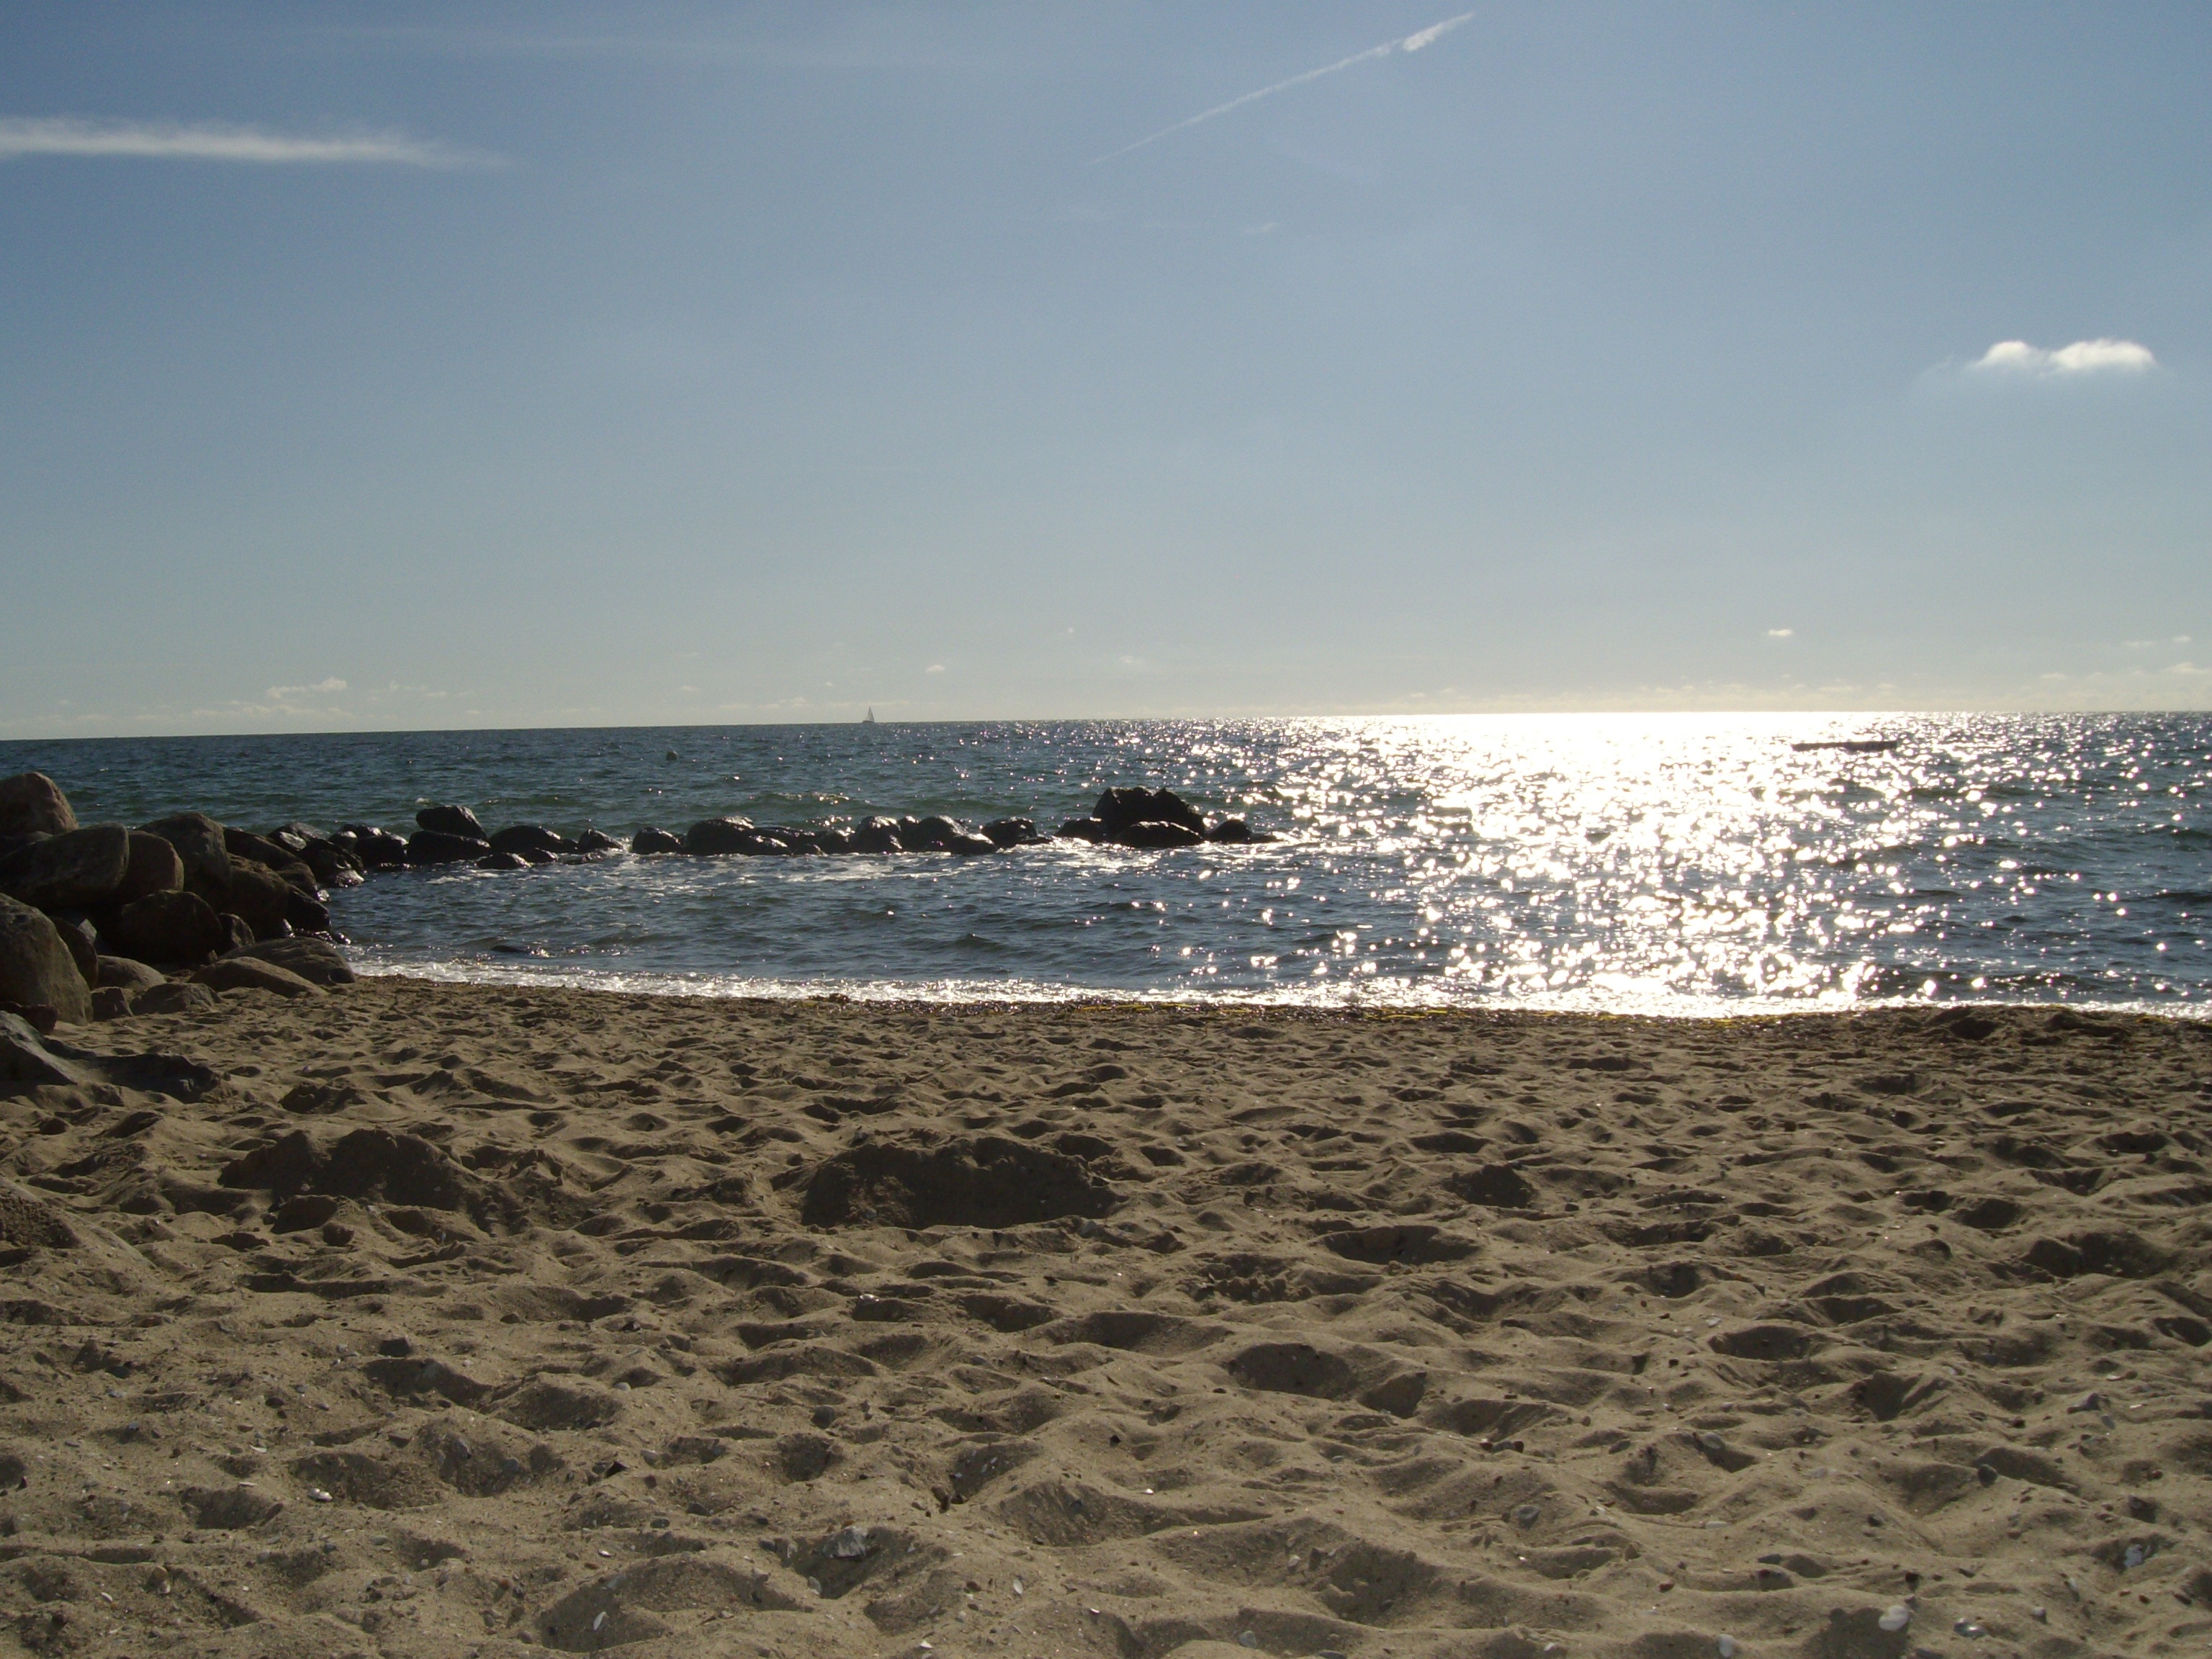
beach, sea, coast, water, nature, sand, ocean, horizon, shore, wave, lake, vacation, bay, body of water, cape, wind wave